Sylke Tempel

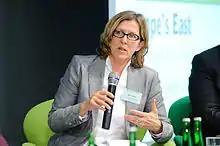
Tempel in October 2010

Tempel was a reporter for the publications "Profil", "Facts" and "Der Tagesspiegel", among others. She also wrote a number of young adult novels, published by "Rowohlt Berlin", a part of the company Rowohlt. Since 2008, she had been the editor-in-chief of "Internationale Politik", the magazine of the German Council on Foreign Relations.